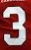
Number: 3